Allies of World War I

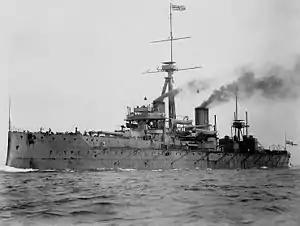
HMS "Dreadnought"; the 1902, 1904 and 1907 agreements with Japan, France and Russia allowed Britain to refocus resources during the Anglo-German naval arms race.

Since control of Belgium allowed an opponent to threaten invasion or blockade British trade, preventing it was a long-standing British strategic interest. Under Article VII of the 1839 Treaty of London, Britain guaranteed Belgian neutrality against aggression by any other state, by force if required. Chancellor Theobald von Bethmann Hollweg later dismissed this as a 'scrap of paper,' but British law officers routinely confirmed it as a binding legal obligation and its importance was well understood by Germany.